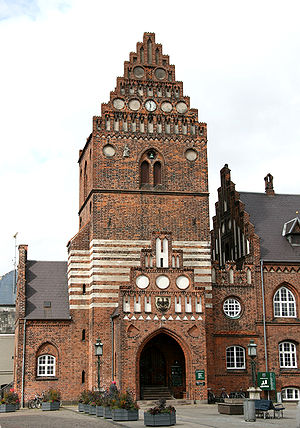
Sankt Laurentii Kirkeruin
Sankt Laurentii Kirke (nedlagt)
Sankt Laurentii Kirkeruin ligger på/under Stændertorvet i Roskilde. Tårnet fungerer i dag som rådhustårn.